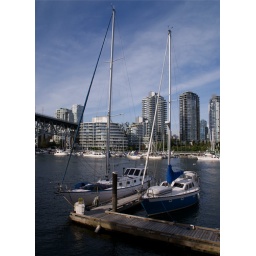
another boat in the water